Lamorak

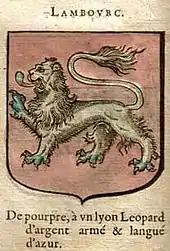
"Lambourc's" coat of arms

Lamorak is one of the sons of King Pellinore and a brother of Aglovale, Drian, Perceval, and Tor. His siblings may also include the Grail maiden Dindrane and others. Named after his uncle, who in his time had been one of the best knights of King Arthur's father Uther Pendragon, he gains fame for his strength, fiery temper, and feats of martial prowess, such as fighting off at least thirty knights by himself on more than one occasion. Lamorak's adventures often involve the Cornish prince Tristan, first as his mortal enemy, later turned his best friend. In one episode exclusive to the Italian "Tavola Ritonda", for example, he helps Tristan escape from the castle of the lustful fairy enchantress Medeas.